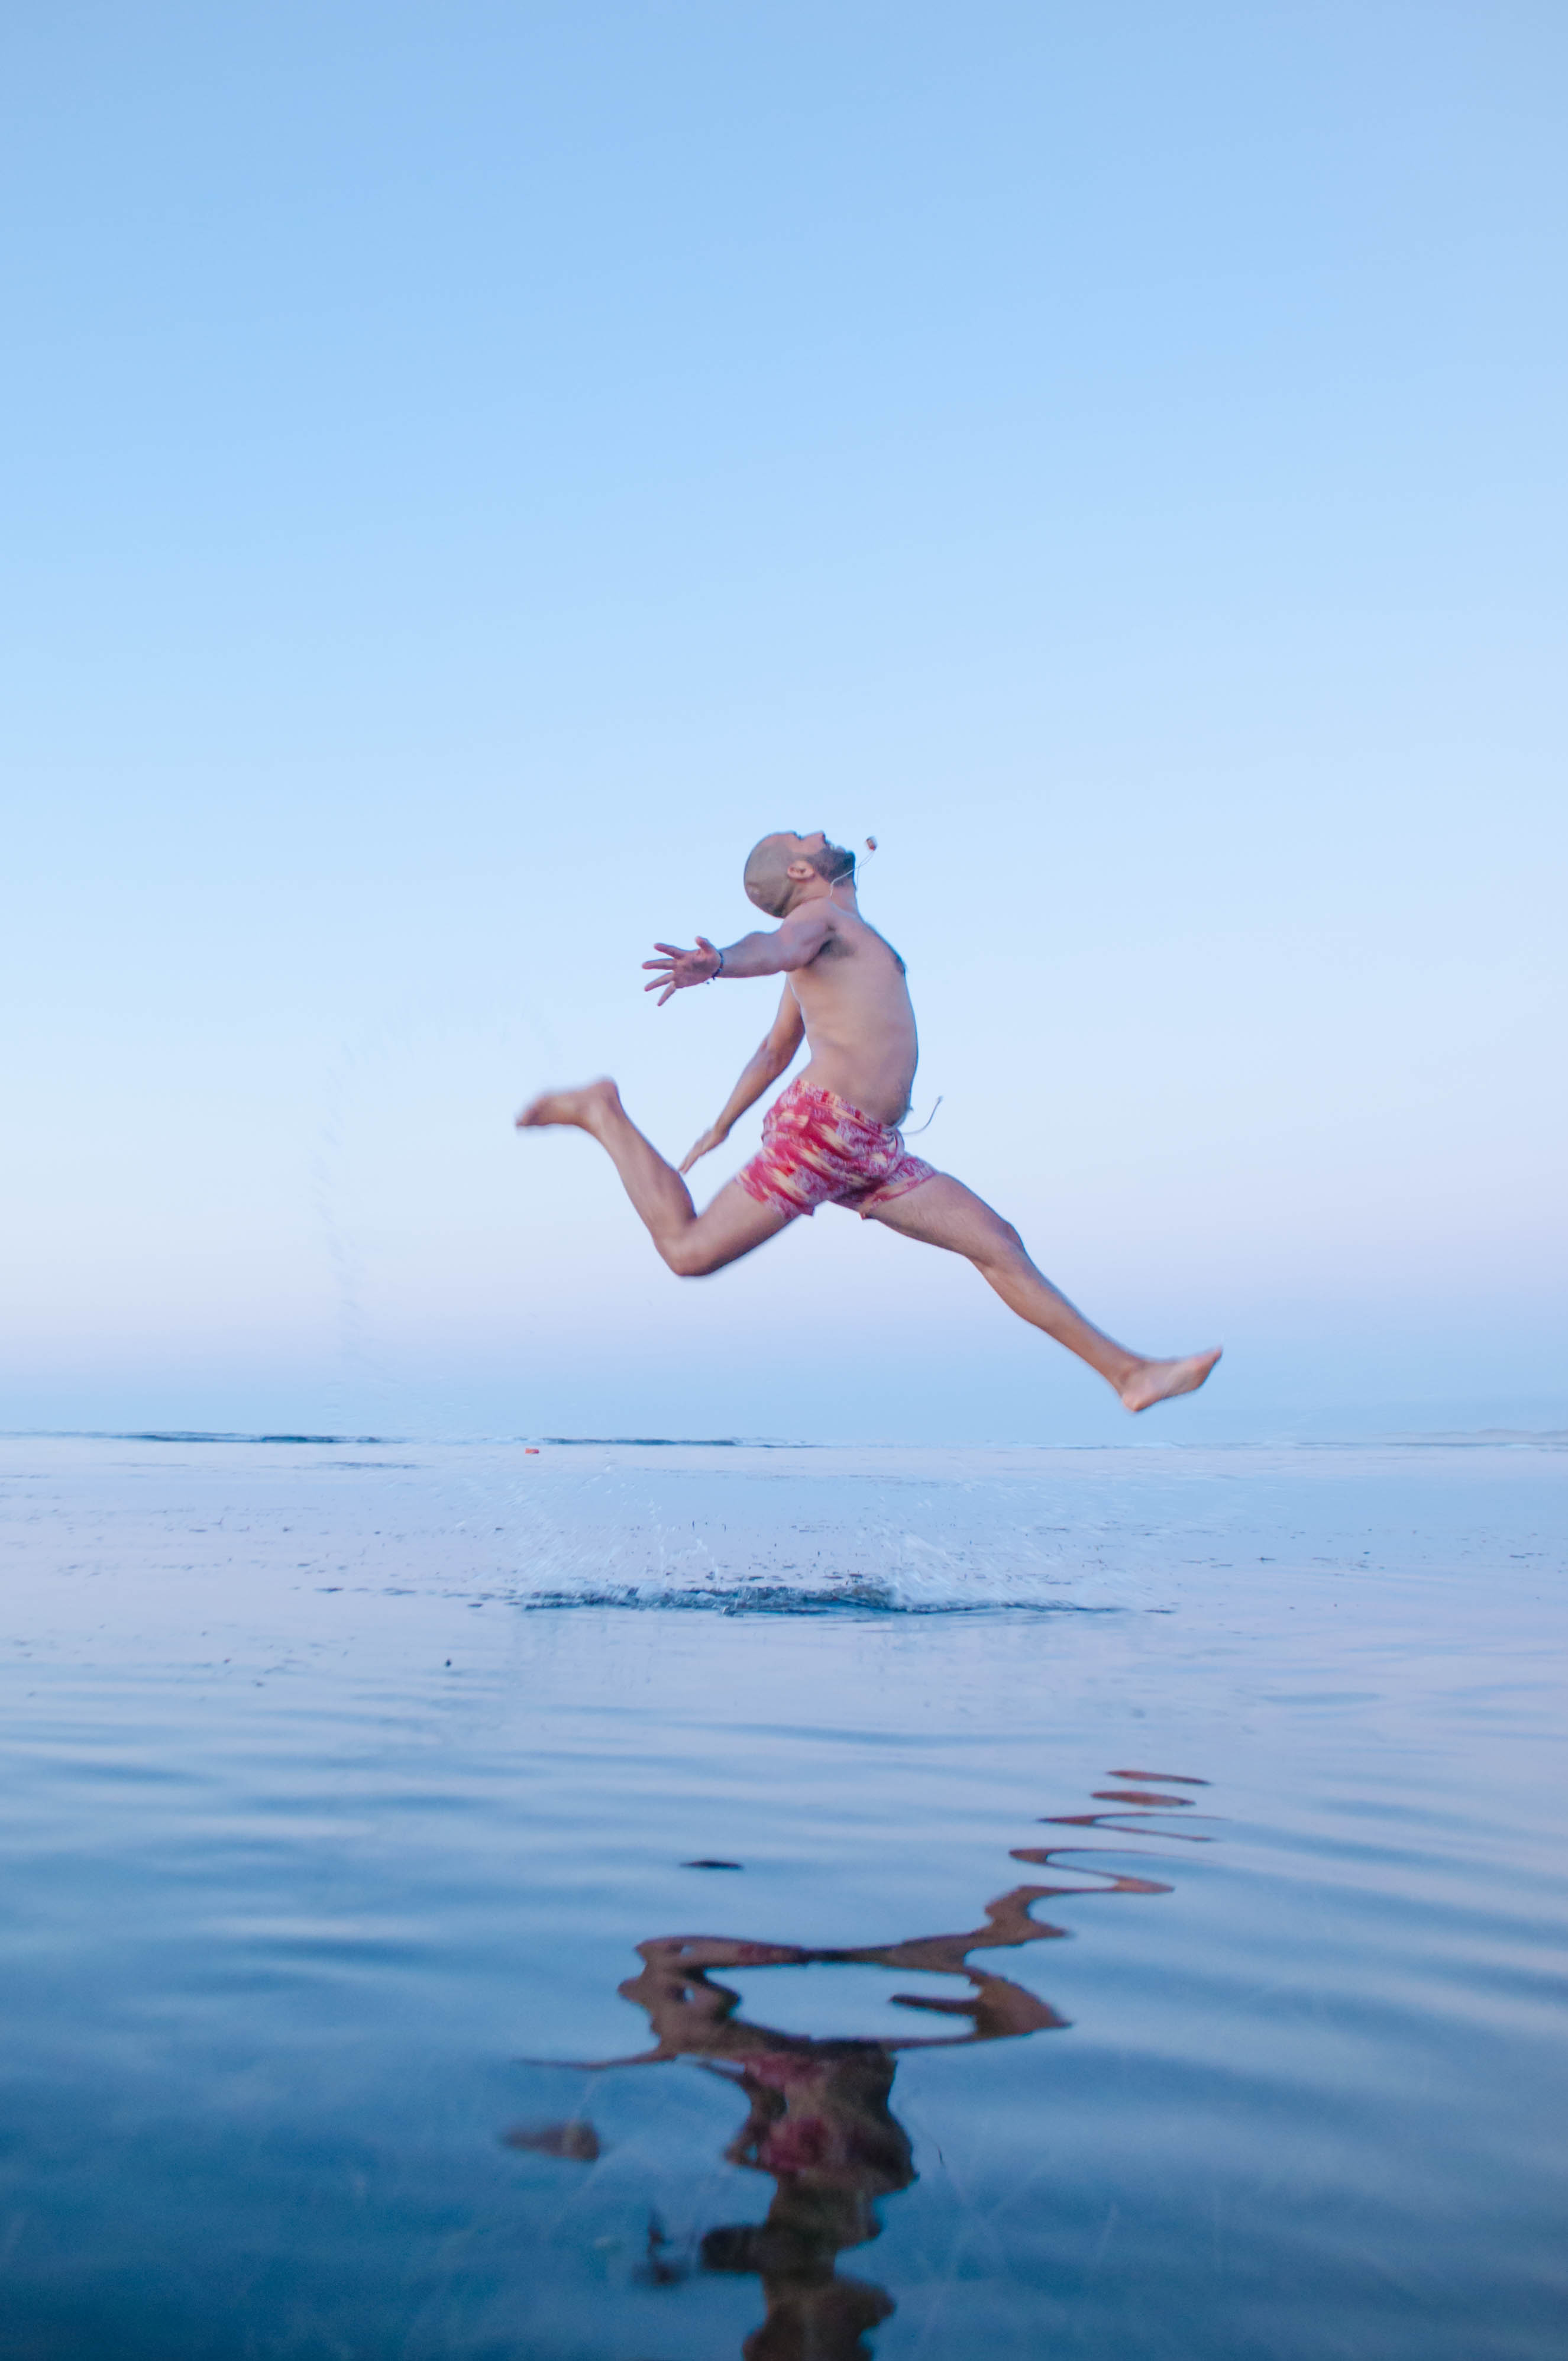
beach, beautiful, sunset, clouds, blue, funny, cool, dance, water, sea, sky, vacation, jumping, ocean, atmosphere of earth, fun, calm, reflection, summer, girl, horizon, coastal and oceanic landforms, physical fitness